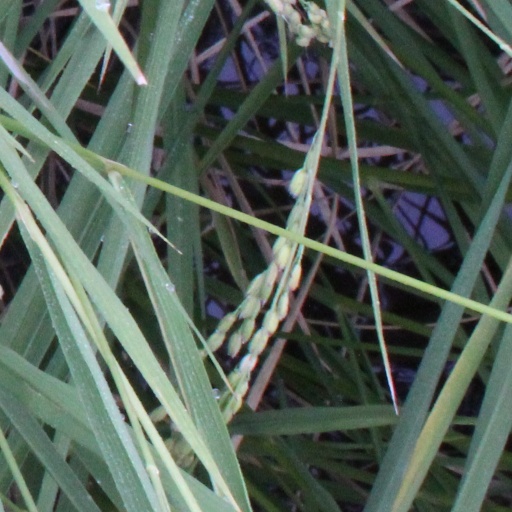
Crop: rice